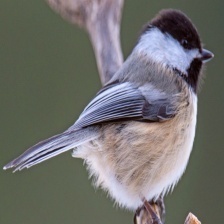
Species: BLACK-CAPPED CHICKADEE
Scientific name: POECILE ATRICAPILLUS
ImageNet parent category: chickadee